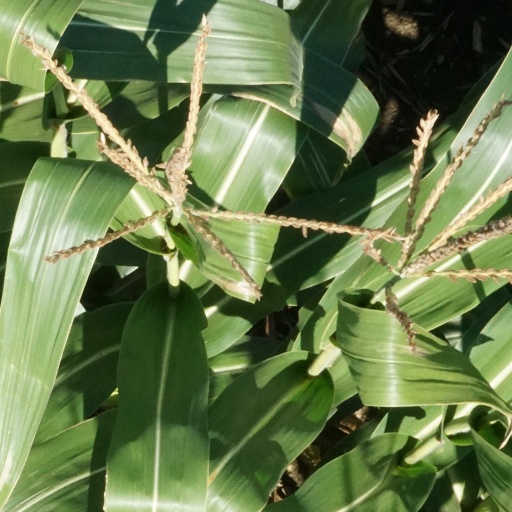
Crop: maize; corn